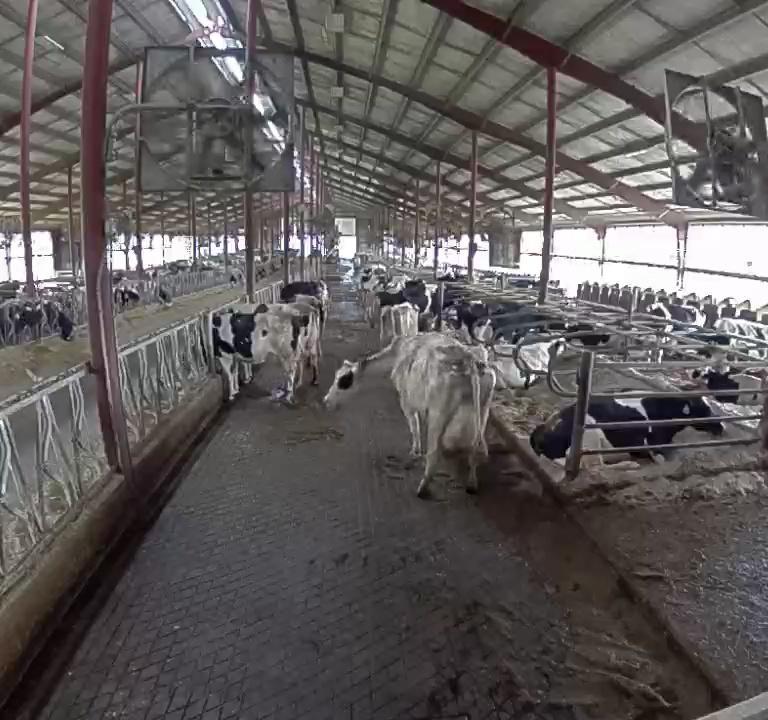
Number of cows: 6